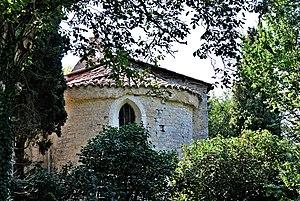
L'église Saint-Vincent de Péreille. Eglise du 12e siècle This building is inscrit au titre des Monuments Historiques. It is indexed in the Base Mérimée, a database of architectural heritage maintained by the French Ministry of Culture,
Péreille est une commune française située dans le département de l'Ariège, en région Occitanie.